Galicia (Spain)

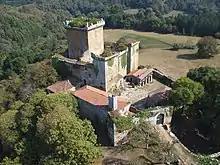
The castle of Pambre, Palas de Rei, which resisted the "Irmandiños" troops

Textiles, fishing, livestock, forestry, and car manufacturing are the most dynamic sectors of the Galician economy.